Borracho beans
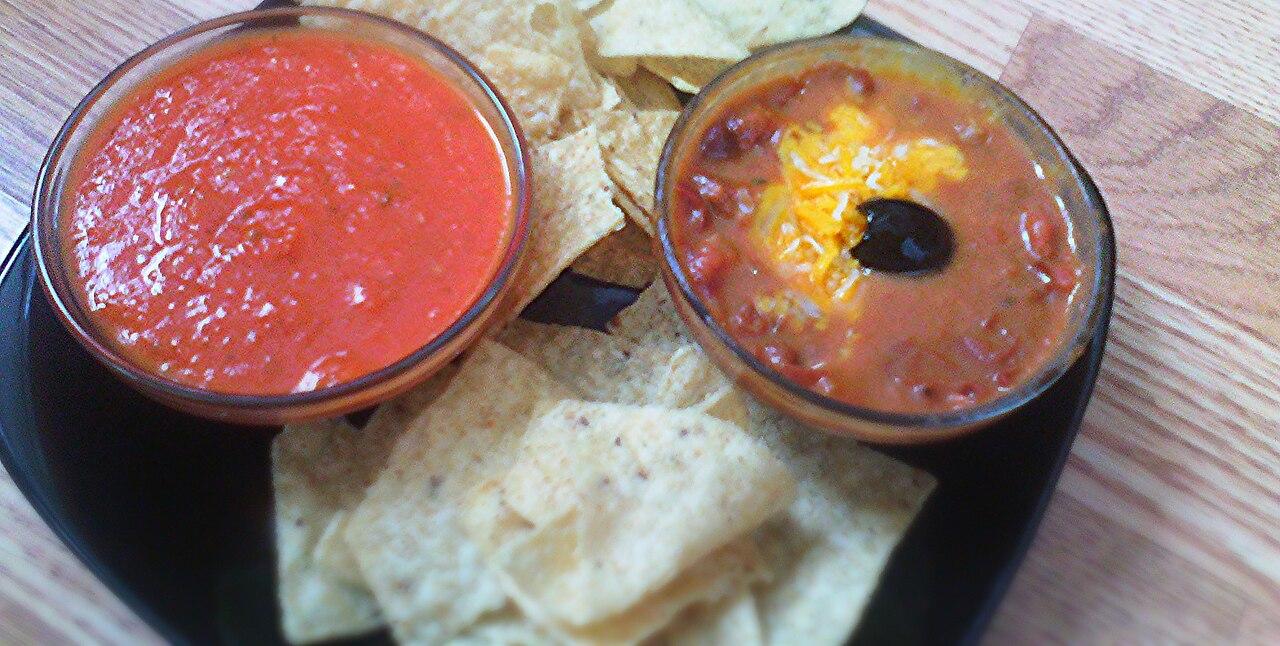
Also known as:
es - Spanish: Frijoles borrachos
Category: beans, dip (beans, sauce, dip)
Cuisine: Mexican, Texan
Associated cuisines: Mexican, Texan
Area: Mexico, Texas
Countries: Mexico, United States
Region: Central America, Northern America, , ,
This dish is made of pinto beans cooked in beer and flavored with cilantro, onion, garlic, bacon, bacon fat, cumin, and chili powder or whole chili peppers. This dish can be served wrapped in tortillas with some form of grilled beef, eaten from a bowl much like chili, or used as a bean dip and eaten with tortilla chips.